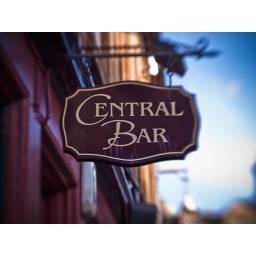
It's not a door or a window but it's above one!